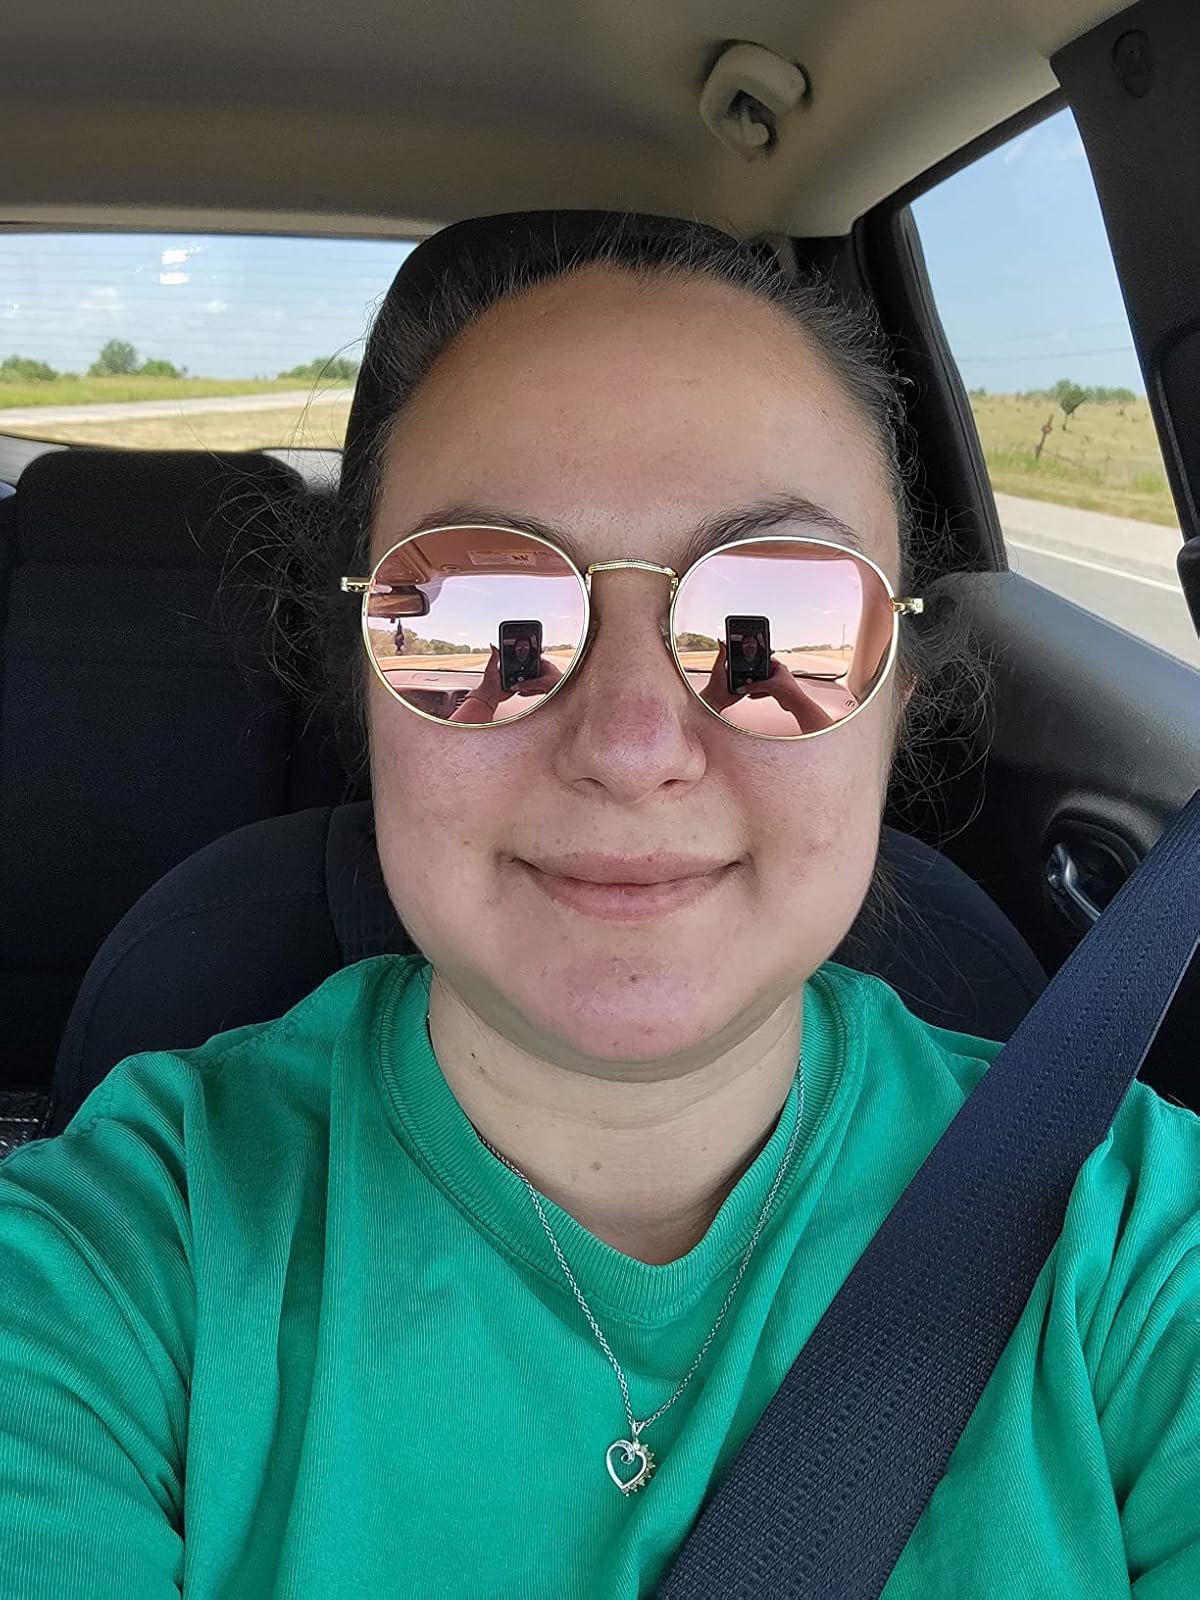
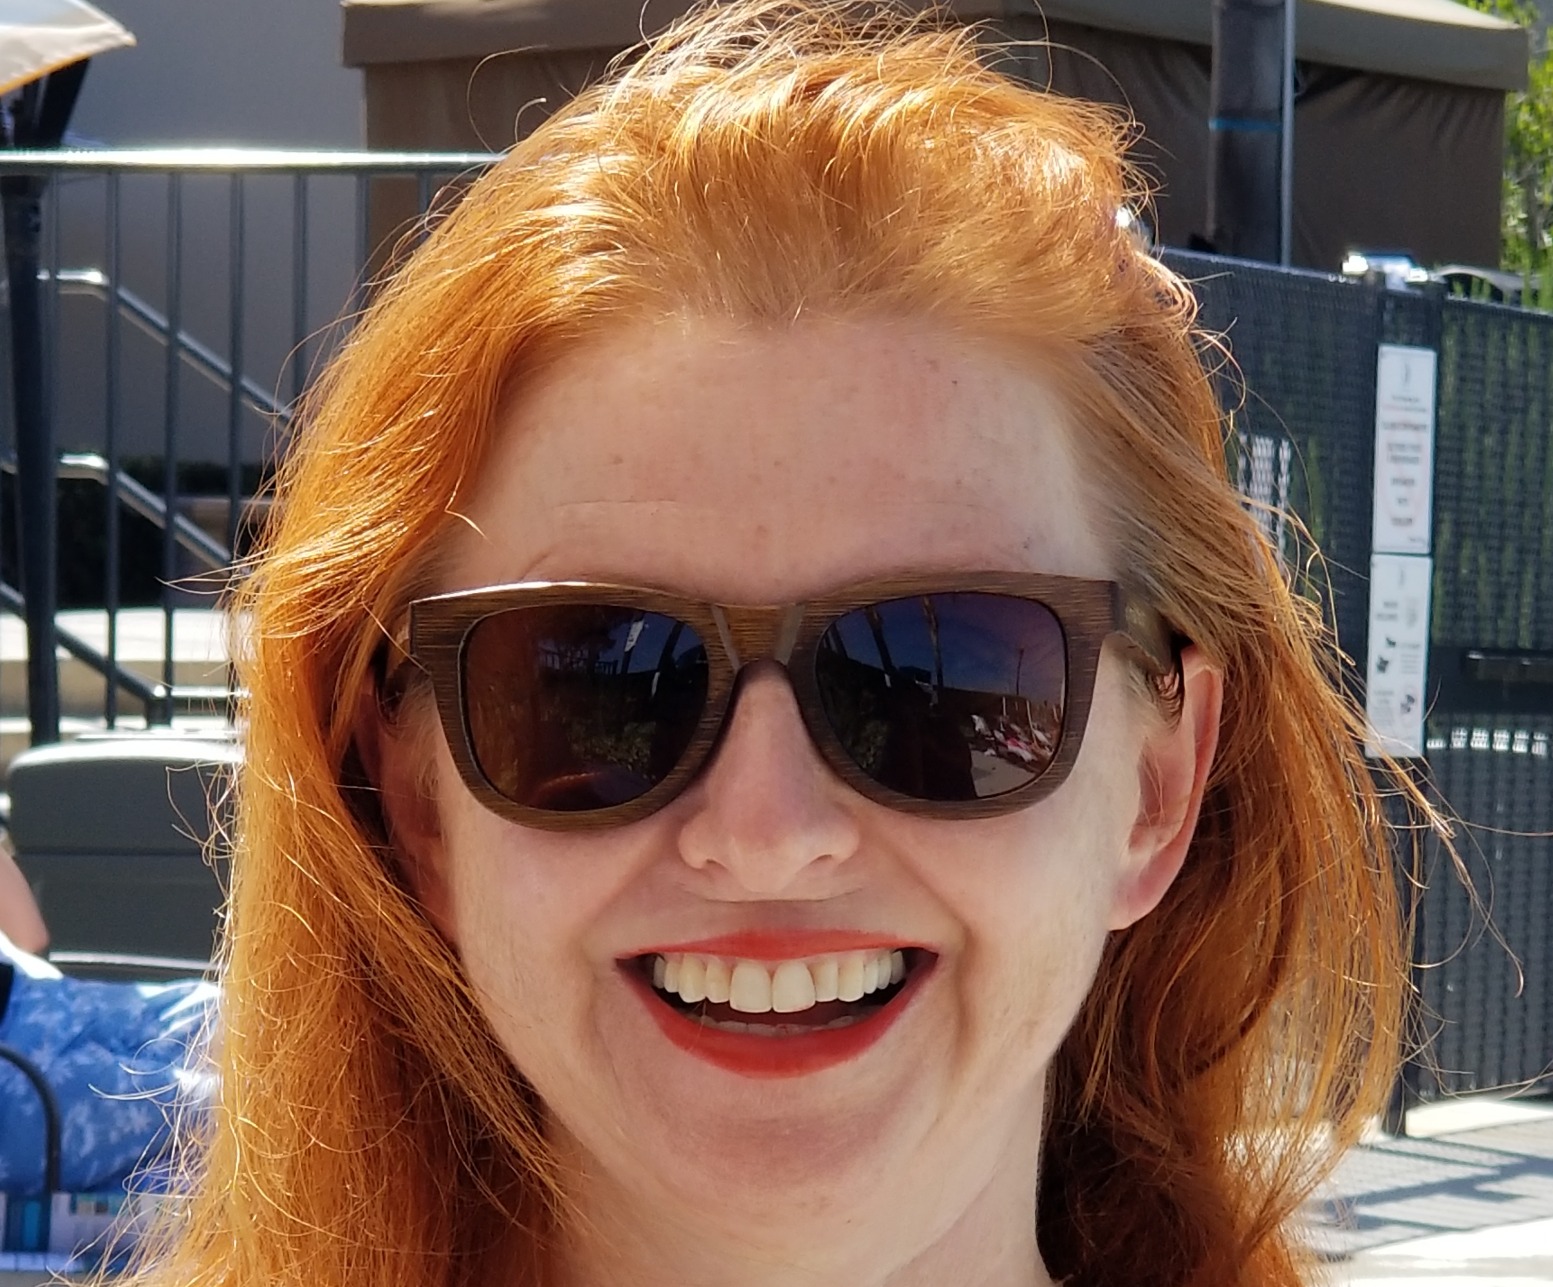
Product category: accessories_sunglasses
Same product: no